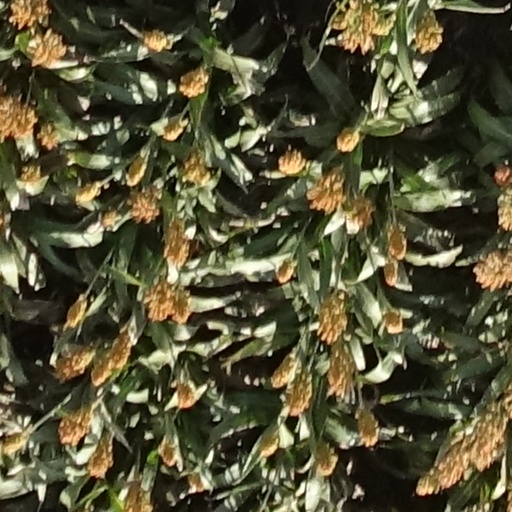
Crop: sorghum